Waiguo Zhexue

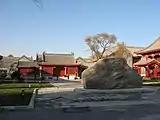
Institute of Foreign Philosophy, Peking University

The 1980s marked a period of significant intellectual openness in China, with scholars increasingly engaging with Western philosophical traditions. In response to this growing interest, the Institute of Foreign Philosophy at Peking University established the journal in 1981, as a platform to bridge Chinese scholars with international philosophical developments, facilitating cross-cultural academic exchange.